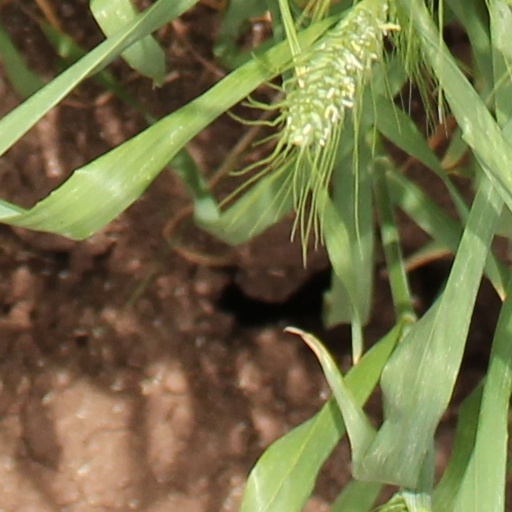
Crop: wheat